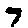
Label: 7